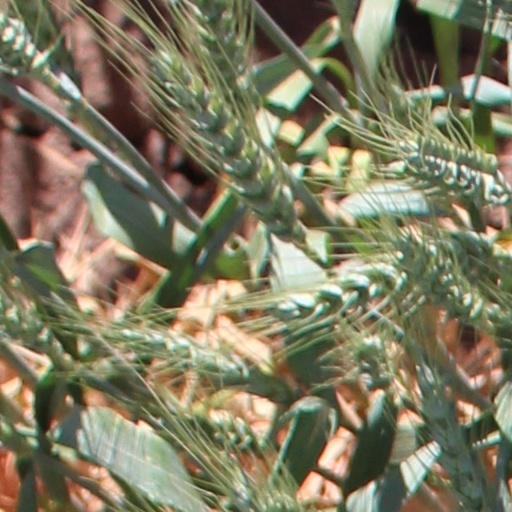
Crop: wheat